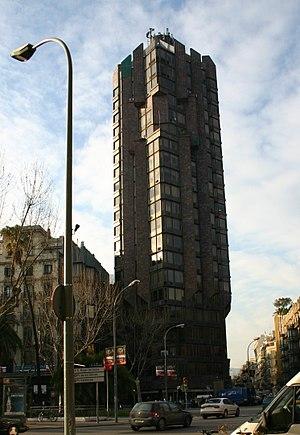
La place Urquinaona est une place publique de Barcelone.